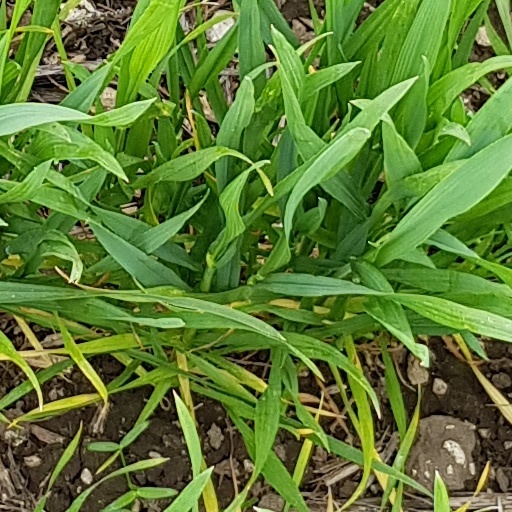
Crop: wheat